Revolutions of Tunis

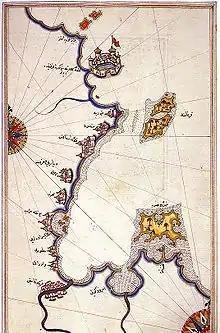
Ottoman navigation chart of the 16th century, depicting the southeastern coast of Tunisia

The Revolutions of Tunis or the Muradid War of Succession was a period of troubles and civil wars in Ottoman Tunisia. It ran from the death of the Muradid sovereign Murad II Bey in 1675 until the seizure of power by the Husainid sovereign Al-Husayn I ibn Ali at-Turki in 1705. The belligerents were Ali Bey al-Muradi and Muhammad Bey al-Muradi (sons of Murad II Bey), their uncle Muhammad al-Hafsi al-Muradi (Pasha of Tunis), several Deys of Tunis, the Turkish militia in Tunis and the Dey of Algiers.